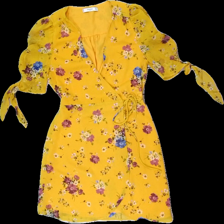
View: front
Type: Dress
Category: Ladies
Brand: Mango
Colors: Yellow, White, Pink, Multicolor
Material: 100% poly
Pattern: Floral print
Cut: Regular, V-collar
Size: XS
Season: Summer
Damage: Small light stain.
Damage location: middle center
Price range: 50-100
Recommended usage: Reuse
Description: Yellow wrap dress with floral print from Mango, size XS. Good condition.